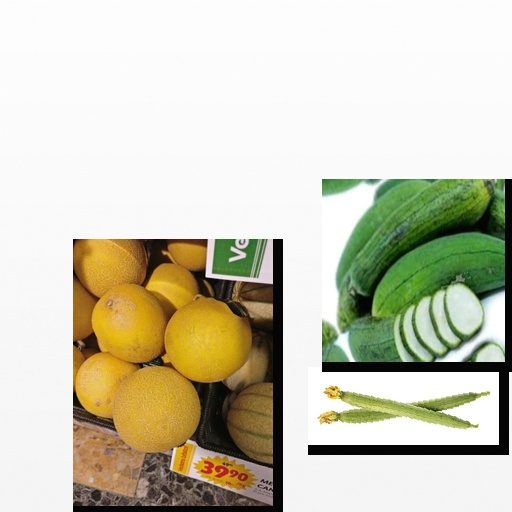
Food items: melon, ridge_gourd, sponge_gourd